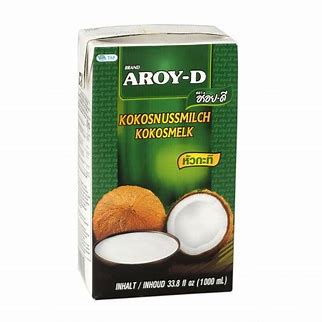
Label: cardboard